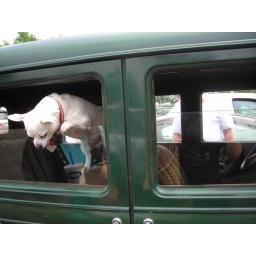
dog + antique car at culver's parking lot near beloit, WI